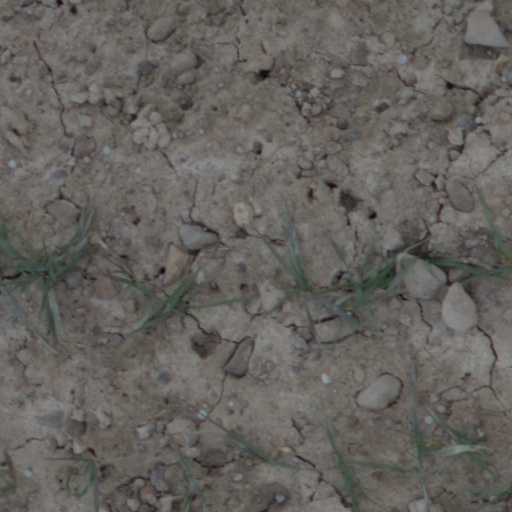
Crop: wheat